Reichsforst (Fichtel)

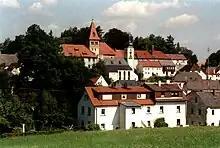
The village of Brand near Marktredwitz lies in the west of the northern rim of the Reichswald

The Reichsforst ("Imperial Forest") is a wooded area in the southeastern part of the Fichtel Mountains of southern Germany. It lies in the districts of Tirschenreuth and Wunsiedel (northeastern Bavaria), and between the Wondreb and Röslau troughs. It is also the largest contiguous basalt region of the Fichtelgebirge with an area of .